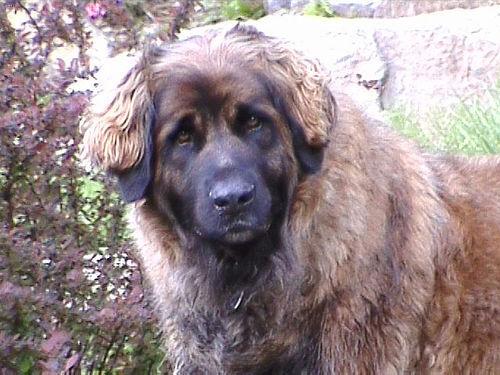
Breed: leonberger